Suspension (chemistry)

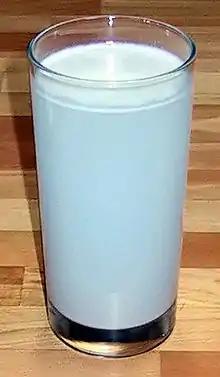
A suspension of flour mixed in a glass of water, showing the Tyndall effect

In chemistry, a suspension is a heterogeneous mixture of a fluid that contains solid particles sufficiently large for sedimentation. The particles may be visible to the naked eye, usually must be larger than one micrometer, and will eventually settle, although the mixture is only classified as a suspension when and while the particles have not settled out.